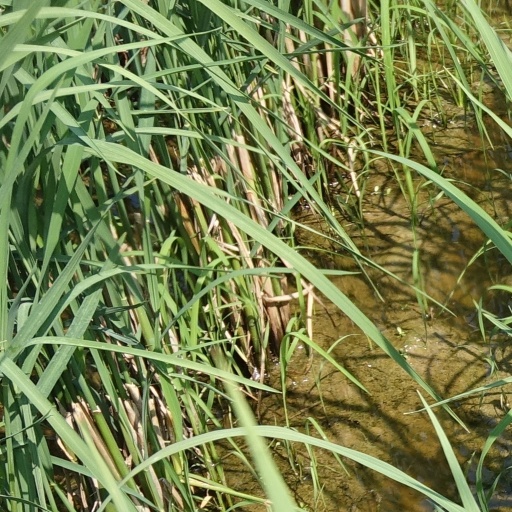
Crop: rice